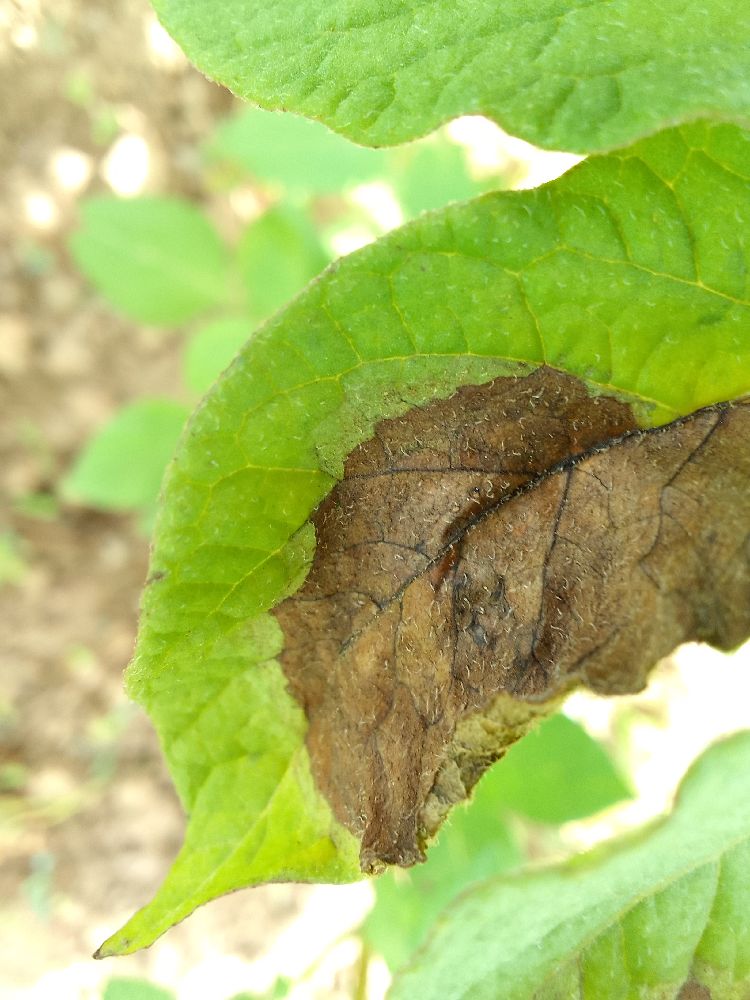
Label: Late blight